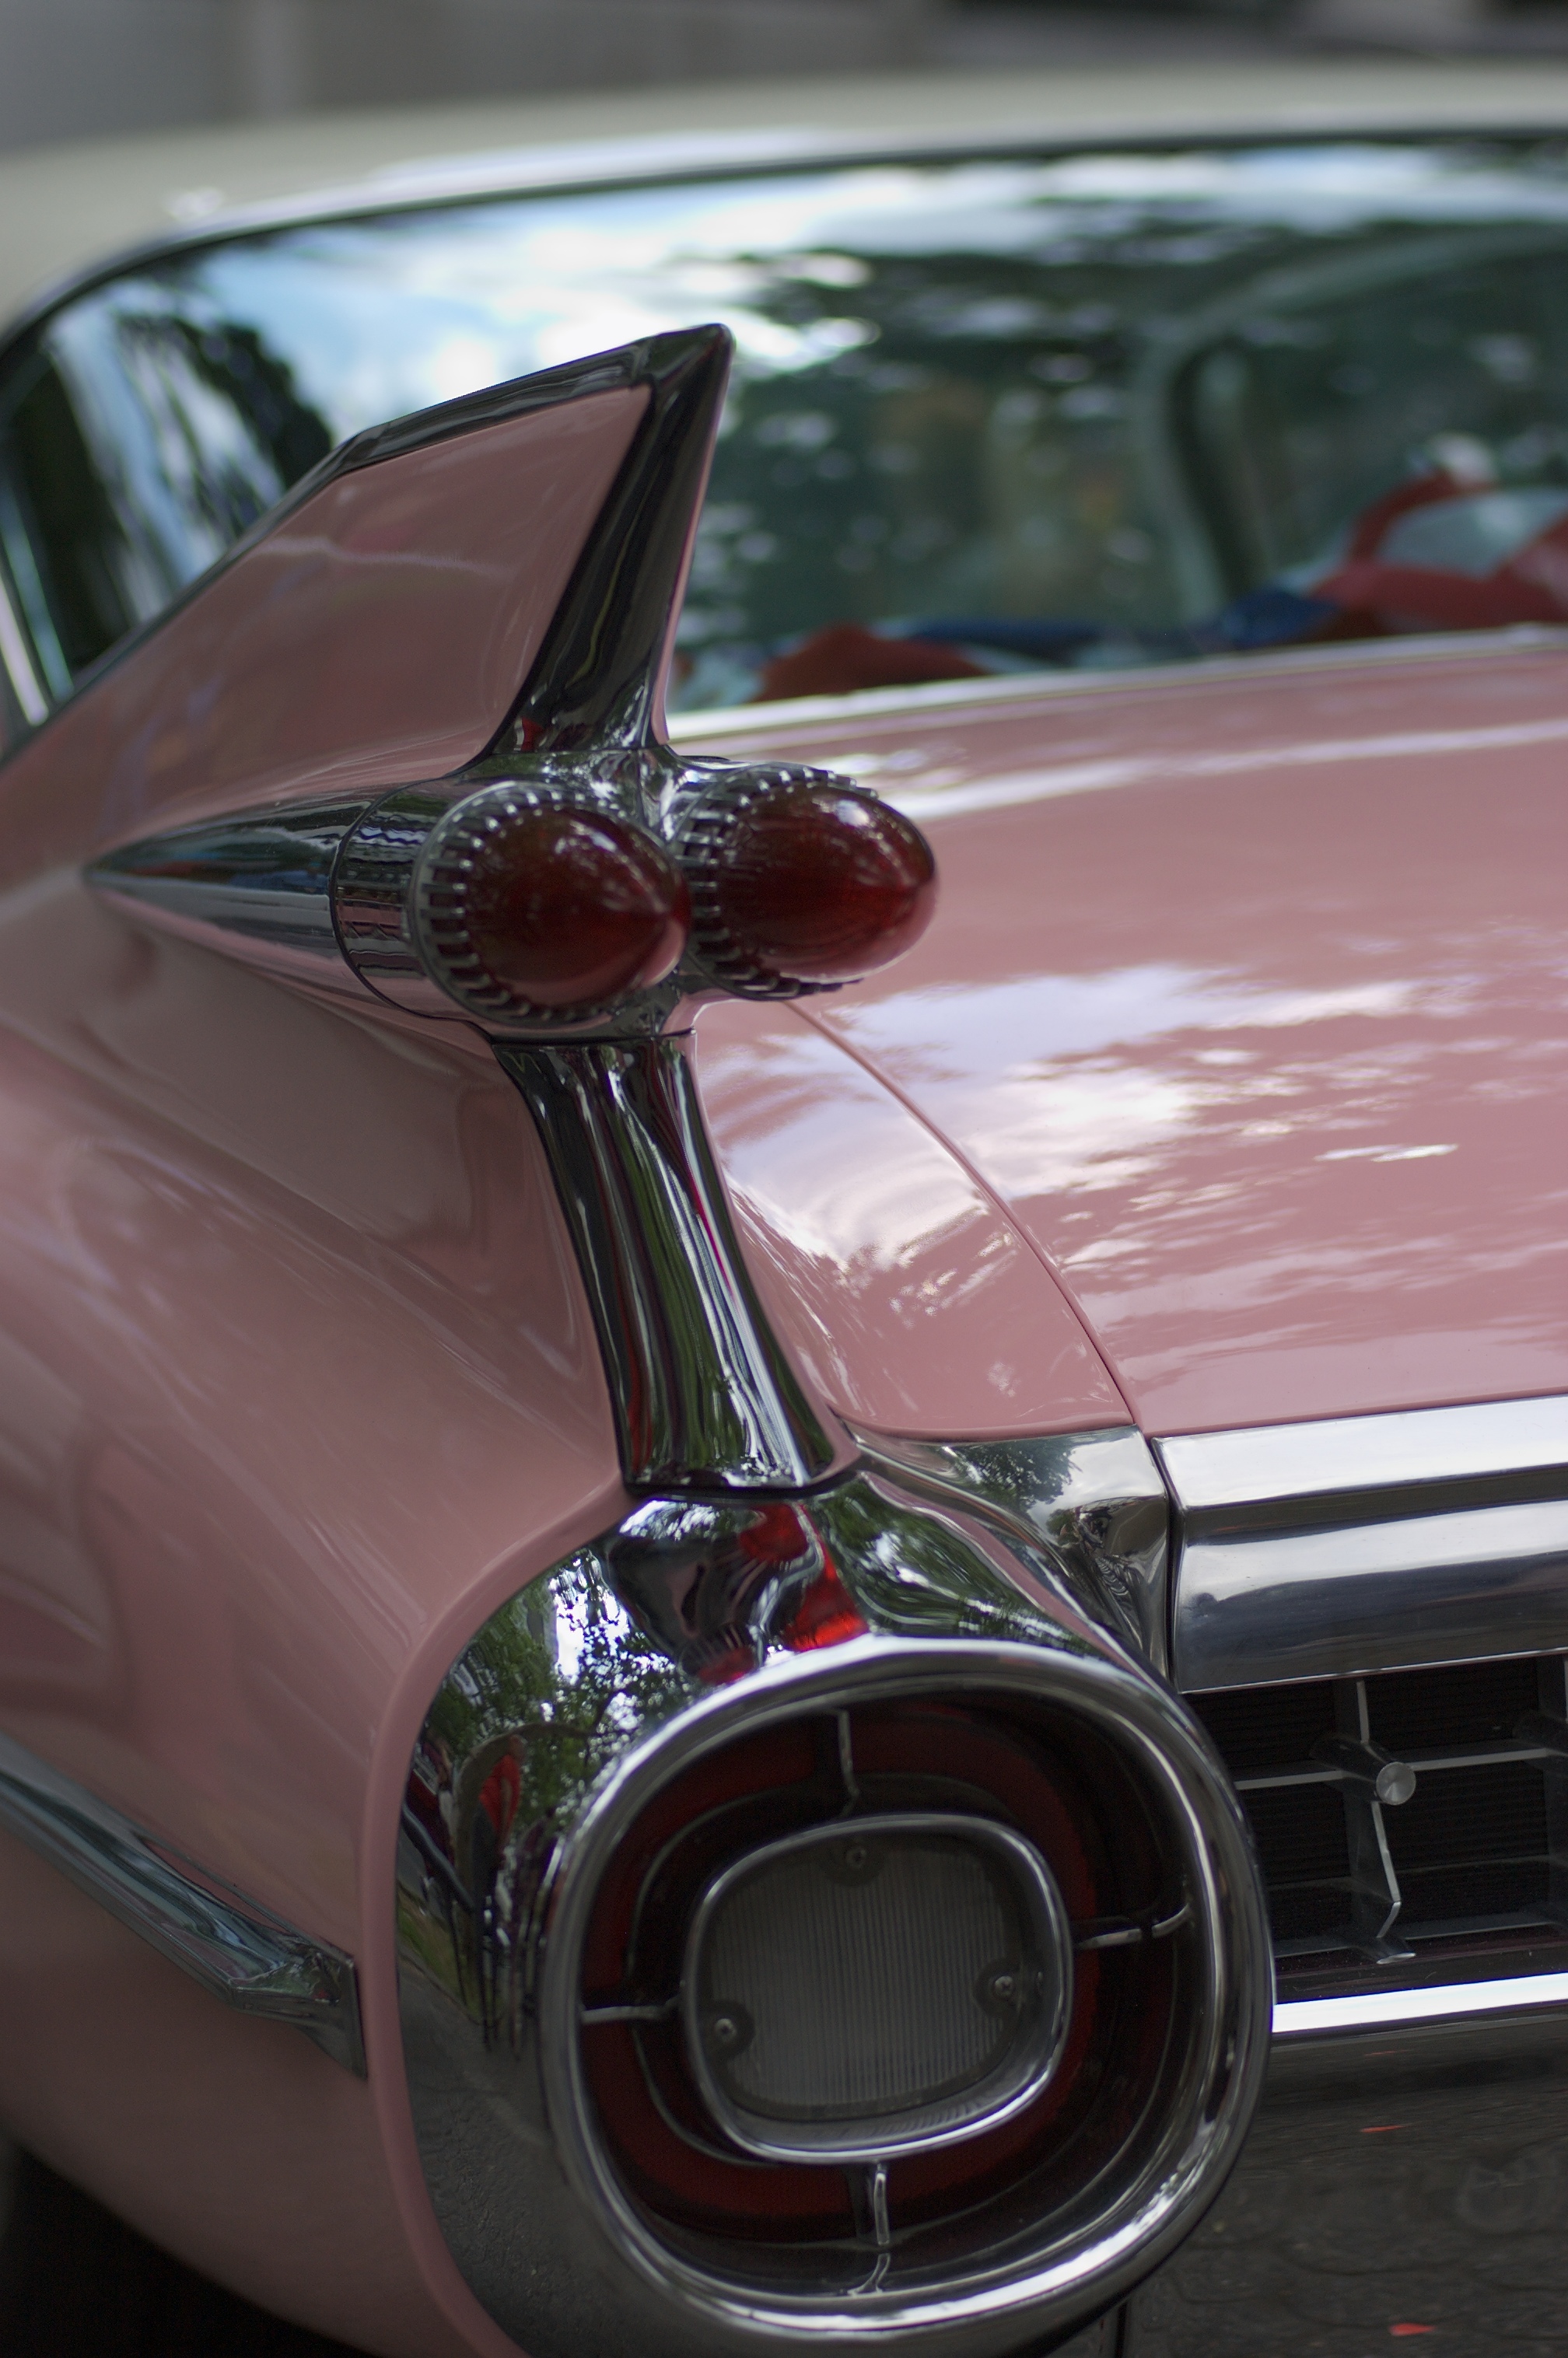
car, wheel, driving, vehicle, sports car, supercar, 2013, f14, rawtherapee, germany, deutschland, berlin, pentax, cadillac, fahrzeug, mercedes benz, lenstagged, steffenzahn, k100d, justpentax, cosina, voigtlander, 58mm, nokton, 58mmf14, 58mm14, nokton58mmf14slii, 58mmf14nokton, cosinavoigtl nder, voigtl ndernokton58mmf14, auto show, land vehicle, automobile make, automotive exterior, automotive design, luxury vehicle, performance car